MeToo movement in South Korea

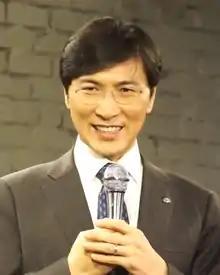
Ahn Hee Jung

In 2018, Me Too 1 was prosecutor Seo Ji-hyun, but Korea's Me Too 1 was actor Jang Ja-yeon. The spread of the MeToo movement has led to growing public calls for a reinvestigation of Jang Ja-yeon, but the media has shown restraint in commenting on whether large media outlets are involved.